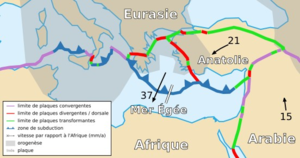
Carte des plaques de la Mer Egée et anatolienne
Le risque sismique à Malte est considéré comme assez faible avec peu de dégâts historiques recensés et aucune victime connue. L'archipel est pourtant dans une zone de potentiel sismique important, et le risque sur la population est probablement sous-évalué.
La plaque anatolienne est une microplaque tectonique de la lithosphère de la planète Terre. Sa superficie est de 0,01418 stéradians. Elle est généralement associée à la plaque eurasiatique.
Un très violent séisme frappa la Crète le 21 juillet 365 soulevant son extrémité sud-ouest de près de neuf mètres et occasionnant un puissant tsunami qui ravagea de nombreuses côtes du bassin oriental de la mer Méditerranée, frappant en particulier durement Alexandrie. Les témoignages littéraires antiques et médiévaux de cette catastrophe sont nombreux, mais hormis celui d'Ammien Marcellin qui date et décrit bien le reflux et le flux spectaculaire du tsunami, ils sont entachés d'imprécisions, d'exagérations et d'interprétations tendant à faire du phénomène un séisme de dimension universelle à l'échelle de l'Empire romain, affectant toutes les terres de Méditerranée orientale et centrale. Les historiens et les archéologues sont partagés sur la portée géographique réelle de ce séisme.
Le tremblement de terre d'Elâzığ est un séisme d'une magnitude de 5,9 qui frappe la partie orientale de la Turquie au matin du 8 mars 2010. Plusieurs villages de la province d'Elâzığ sont partiellement détruits. Les dégâts sont importants, tant en pertes humaines qu'en pertes matérielles.
La plaque de la mer Égée est une microplaque tectonique de la lithosphère de la planète Terre. Sa superficie est de 0,007 93 stéradians. Elle est généralement associée à la plaque eurasiatique.